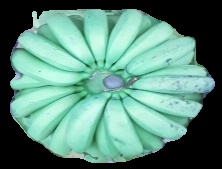
Variety: pachbale
Grade: grade2